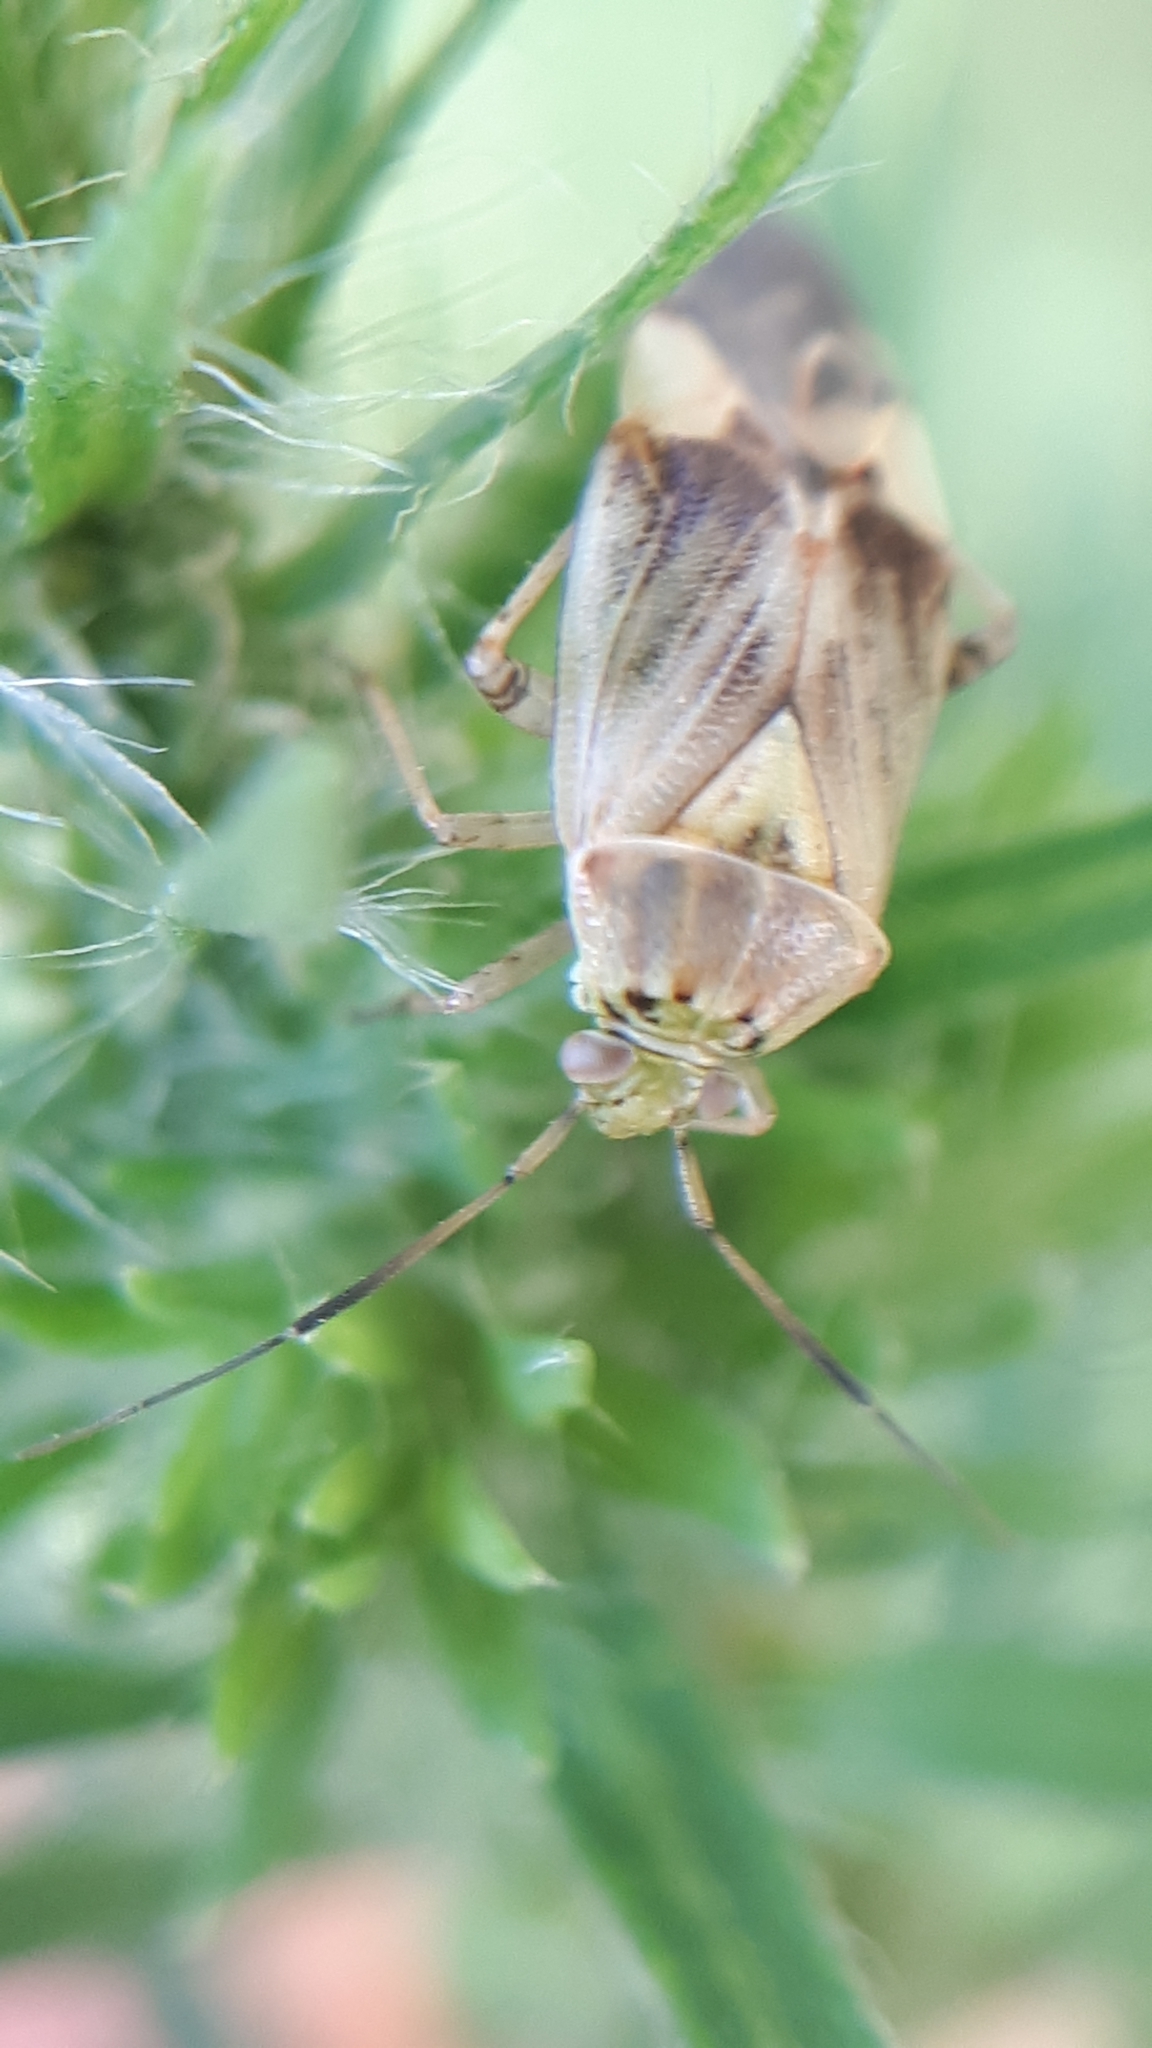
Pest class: lygus_bug